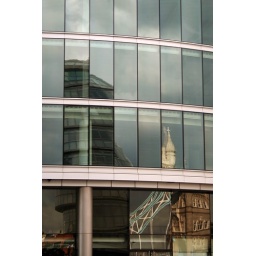
Reflections of the Greater London Assembly building and Tower Bridge in the facade of one of the More London office buildings on the South Bank